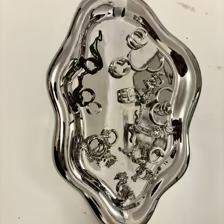
Label: no bracelet mod